Stoke on Tern

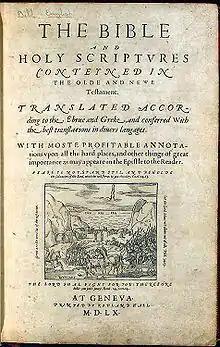
The heiresses of the publisher of the Geneva Bible, Alice Corbet, is in the church

Stoke on Turn was a substantial Domesday manor well-established by at least the later 1000s. Roger de Lacy is recorded as holding it, and the presence of priest here in the 11th century suggest a church was already present and this was a principle manor for the de Lacys (and their successors the de Say and Vernon families). There are records of a moat that is square, of significant scald, in the area of the church. This could be a lordly house of the 1200s/1300s.